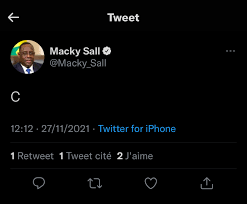
Nataal bii ngeen ma yónnee de nataal la boo xam ne Maki Sàll la, Maki Sàll mi ngi am profil. Nataal bi nataal bi nag photo Maki Sàll moo ci nekk...